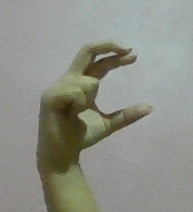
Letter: thal